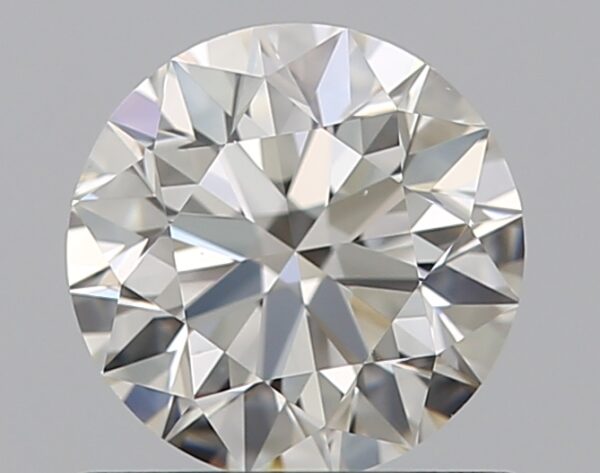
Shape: round
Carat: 0.7
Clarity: VS1
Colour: I
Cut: EX
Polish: EX
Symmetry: EX
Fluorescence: N
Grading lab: GIA
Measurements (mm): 5.64 x 5.67 x 3.54